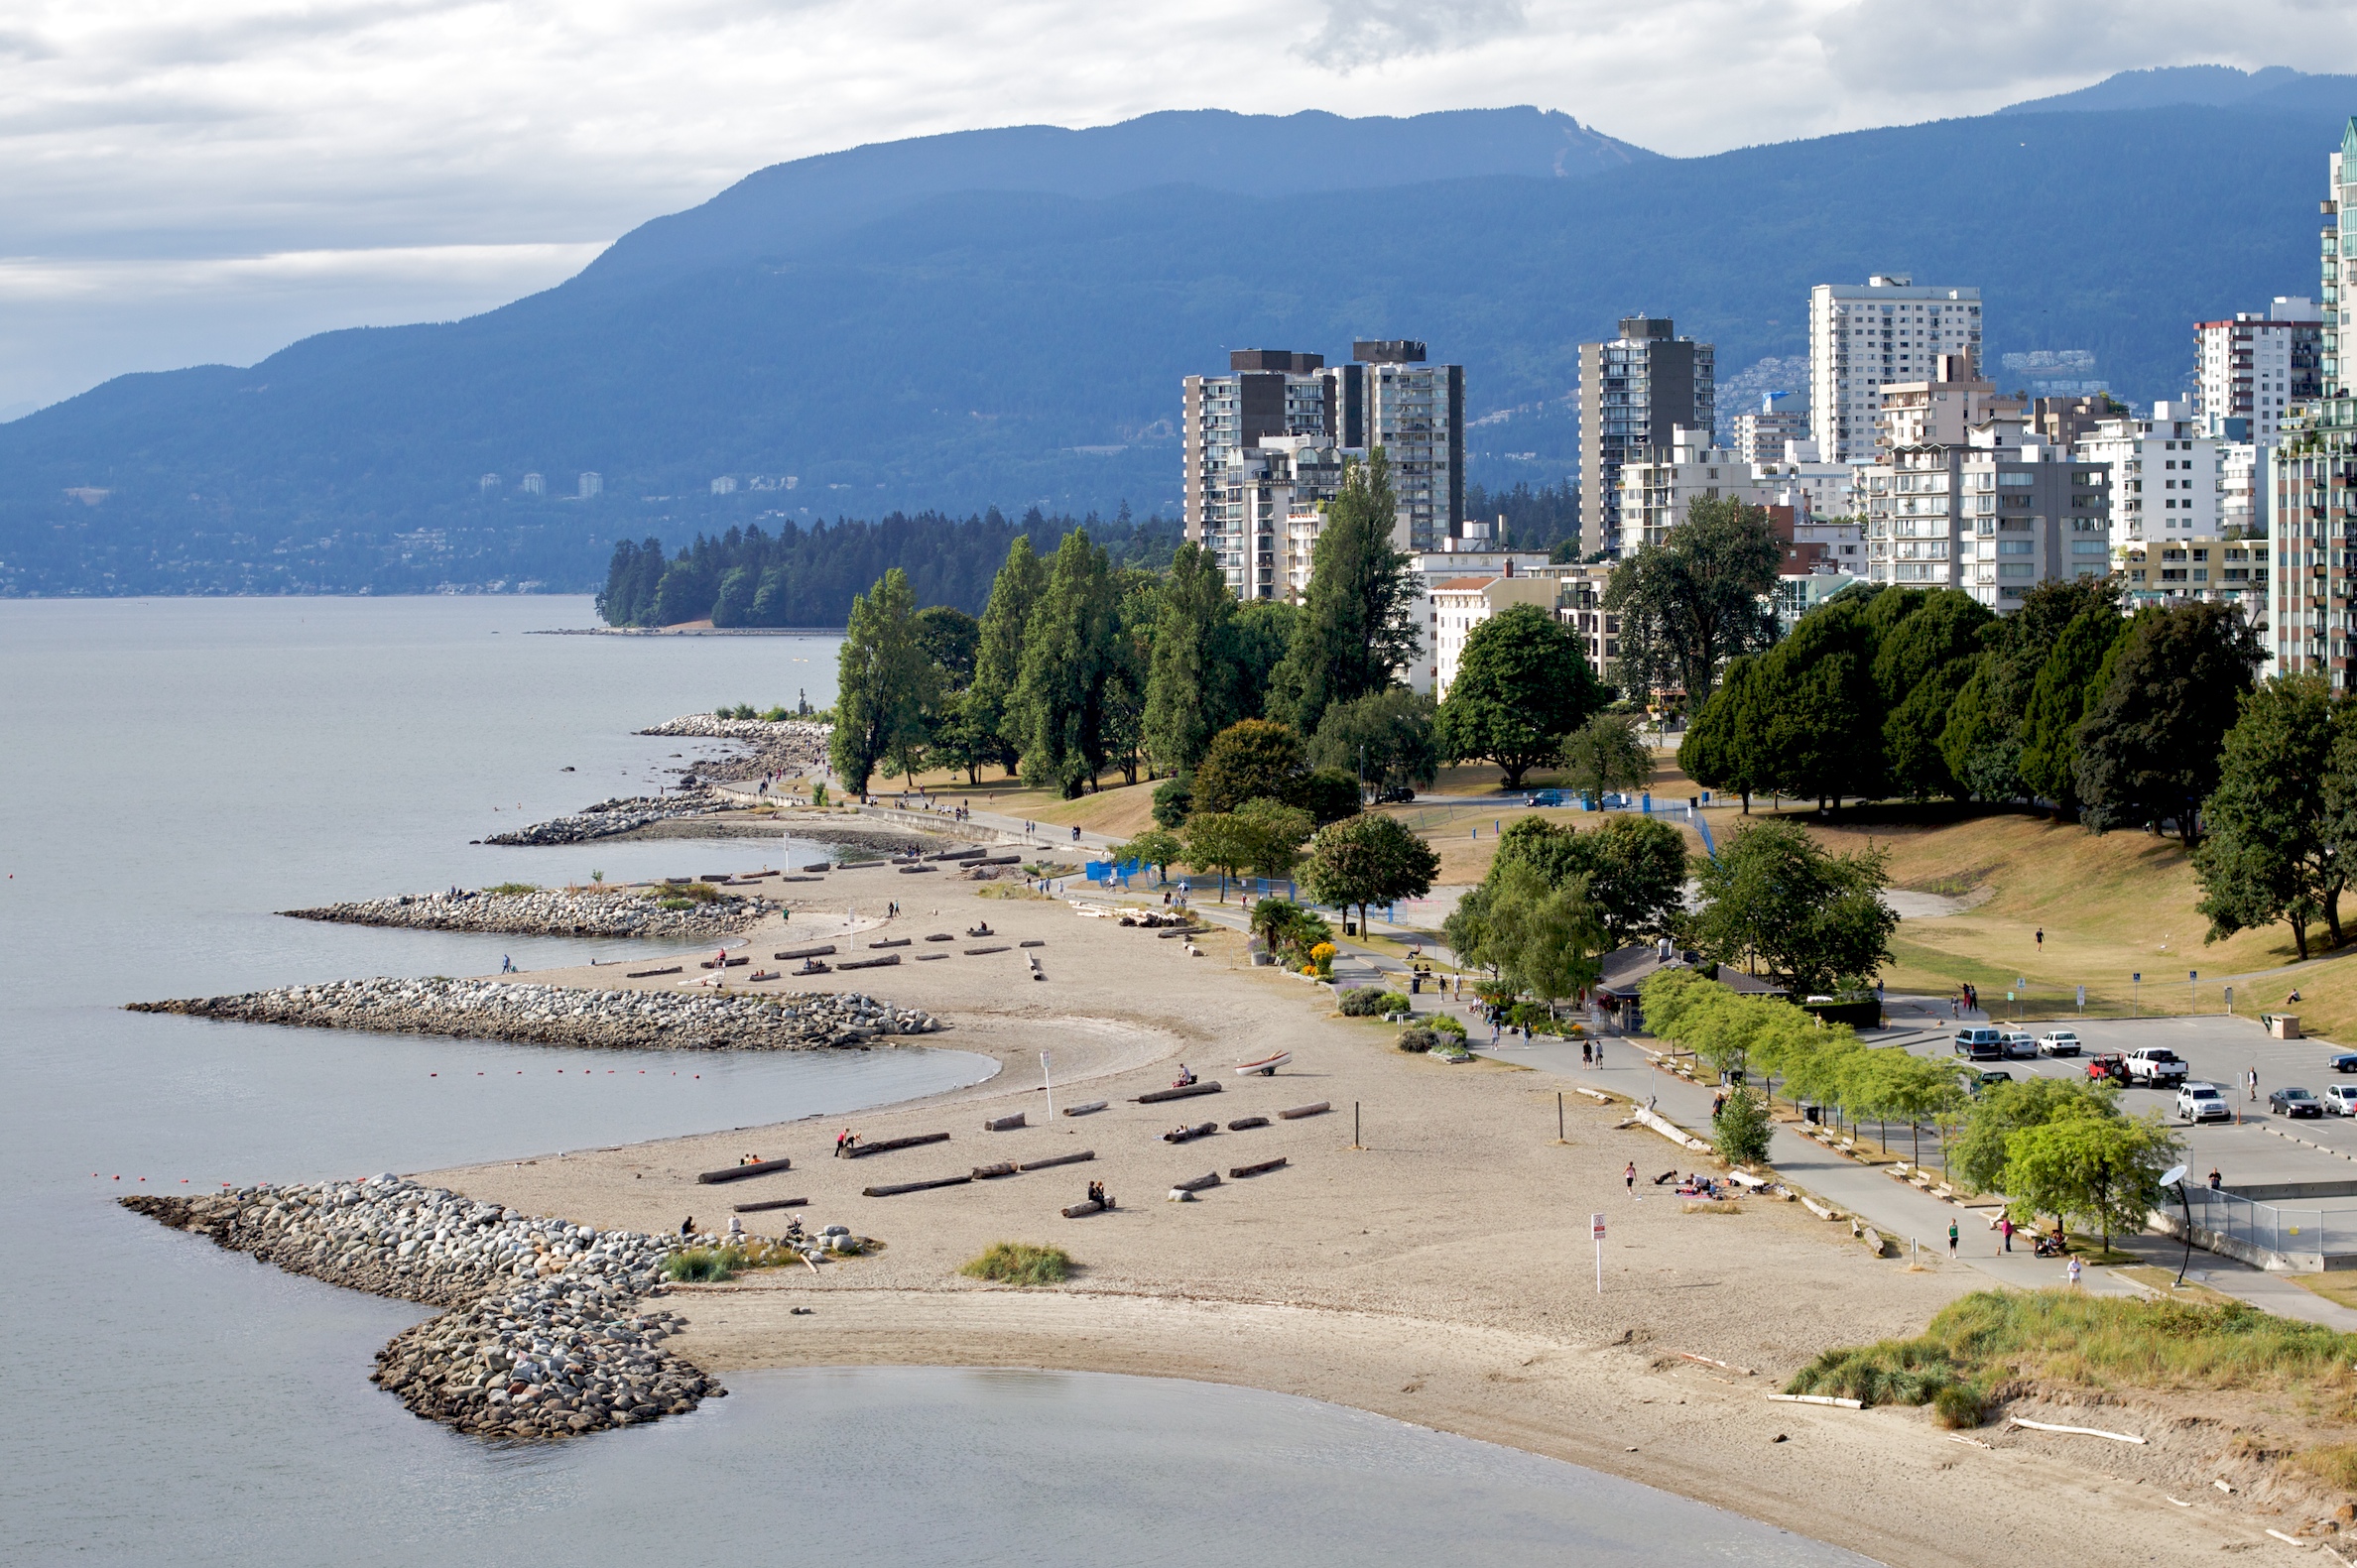
beach, landscape, sea, coast, skyline, shore, lake, river, cityscape, vacation, tower, vancouver, bay, tourism, aerial photography